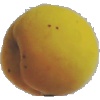
Label: Peach 2